Pedra Furada

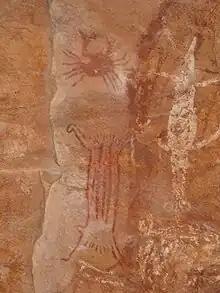
Painting from the site

Debate continued as of 2016 as to whether or not the artifacts and hearths are instead geofacts that were made naturally, or alternatively, made by monkeys. Wild bearded capuchin monkeys ("Sapajus libidinosus") in Serra da Capivara National Park have been observed smashing stones against rocks embedded in the ground. The resulting 'shaped' rocks and flakes are similar to early hominid tools and flakes. It has been suggested that similar behavior by earlier simians might account for what have been regarded as human tools at Pedra Furada. James Adovasio of Florida Atlantic University believes that the tools identified by Guidon as human made are rocks that fell from a cliff and broke when they hit the ground. "The Pedra Furada stuff is not even up to capuchin standards", he said. The capuchin behavior also has implications for interpretations of the simplest Oldowan technology in East Africa. This seems to be a dividing line on the debate among archaeologists disputing Guidon's theory that the site's artifacts prove pre-Clovis human settlement in the Americas.